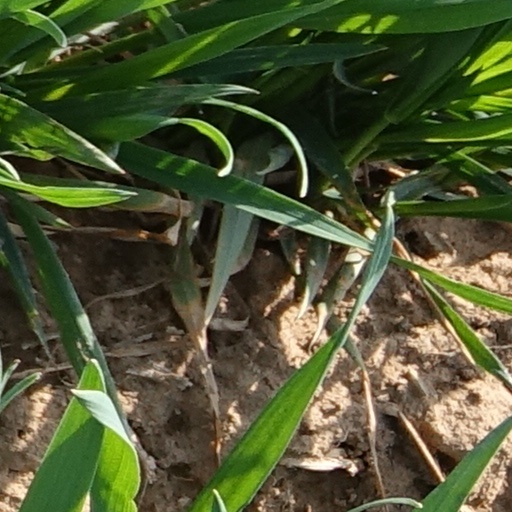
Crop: wheat